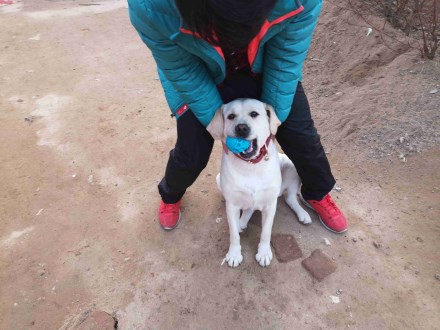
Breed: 3580-n000122-Labrador_retriever